Moreška

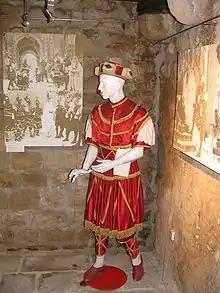
Costume worn by the "White" King, representing the side of the Croats

The Black King enters dragging the captured Bula maiden in chains. He tries to persuade her to respond to his advances, but she replies that she is in love with the White King. The two kings and their armies confront each other, and battle escalates from taunts, to the kings in battle, to both armies clashing, with a mixture of solos and varying rhythms through seven different dances. The Black soldiers are eventually surrounded and defeated, and the White King rescues the Bula.